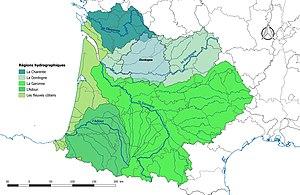
Découpage du bassin Adour-Garonne en régions hydrographiques, avec situation de la Dordogne
La liste des cours d'eau de la Dordogne présente les principaux cours d'eau, notamment tous ceux de longueur supérieure à 10 km, traversant pour tout ou partie le territoire du département français de la Dordogne, dans la région Nouvelle-Aquitaine.
Le réseau hydrographique de la Dordogne est l'ensemble des éléments naturels ou artificiels, drainant le territoire du département de la Dordogne. Il regroupe ainsi des cours d'eau ou canaux situés entièrement ou partiellement dans la Dordogne.